The Good Quaker in French Legend

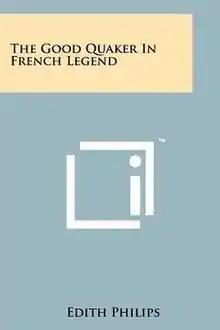
2011 edition

The Good Quaker in French Legend is a 1932 nonfiction collection of writings by Edith Philips. It discusses French interest in Quakerism and Penn's colony during the eighteenth century.